Running from Crazy

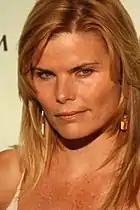
The documentary is told through the eyes of Mariel Hemingway, author Ernest Hemingway's granddaughter.

Running from Crazy is a 2013 television documentary film by director Barbara Kopple about the family of Mariel Hemingway, granddaughter of Nobel Prize-winning author Ernest Hemingway. Through the eyes of Mariel, who received an Oscar nomination for her role in Woody Allen's 1979 film "Manhattan", and who has spoken for the American Foundation for Suicide Prevention, it chronicles the story of three of the author's grandchildren; Mariel, Margaux Hemingway and Joan "Muffet" Hemingway, daughters of Jack Hemingway, and their struggles with the family history of substance abuse, mental illness and suicide. First shown at the 2013 Sundance Film Festival, the documentary was promoted on the Oprah Winfrey Network, which aired its premiere on April 27, 2014.